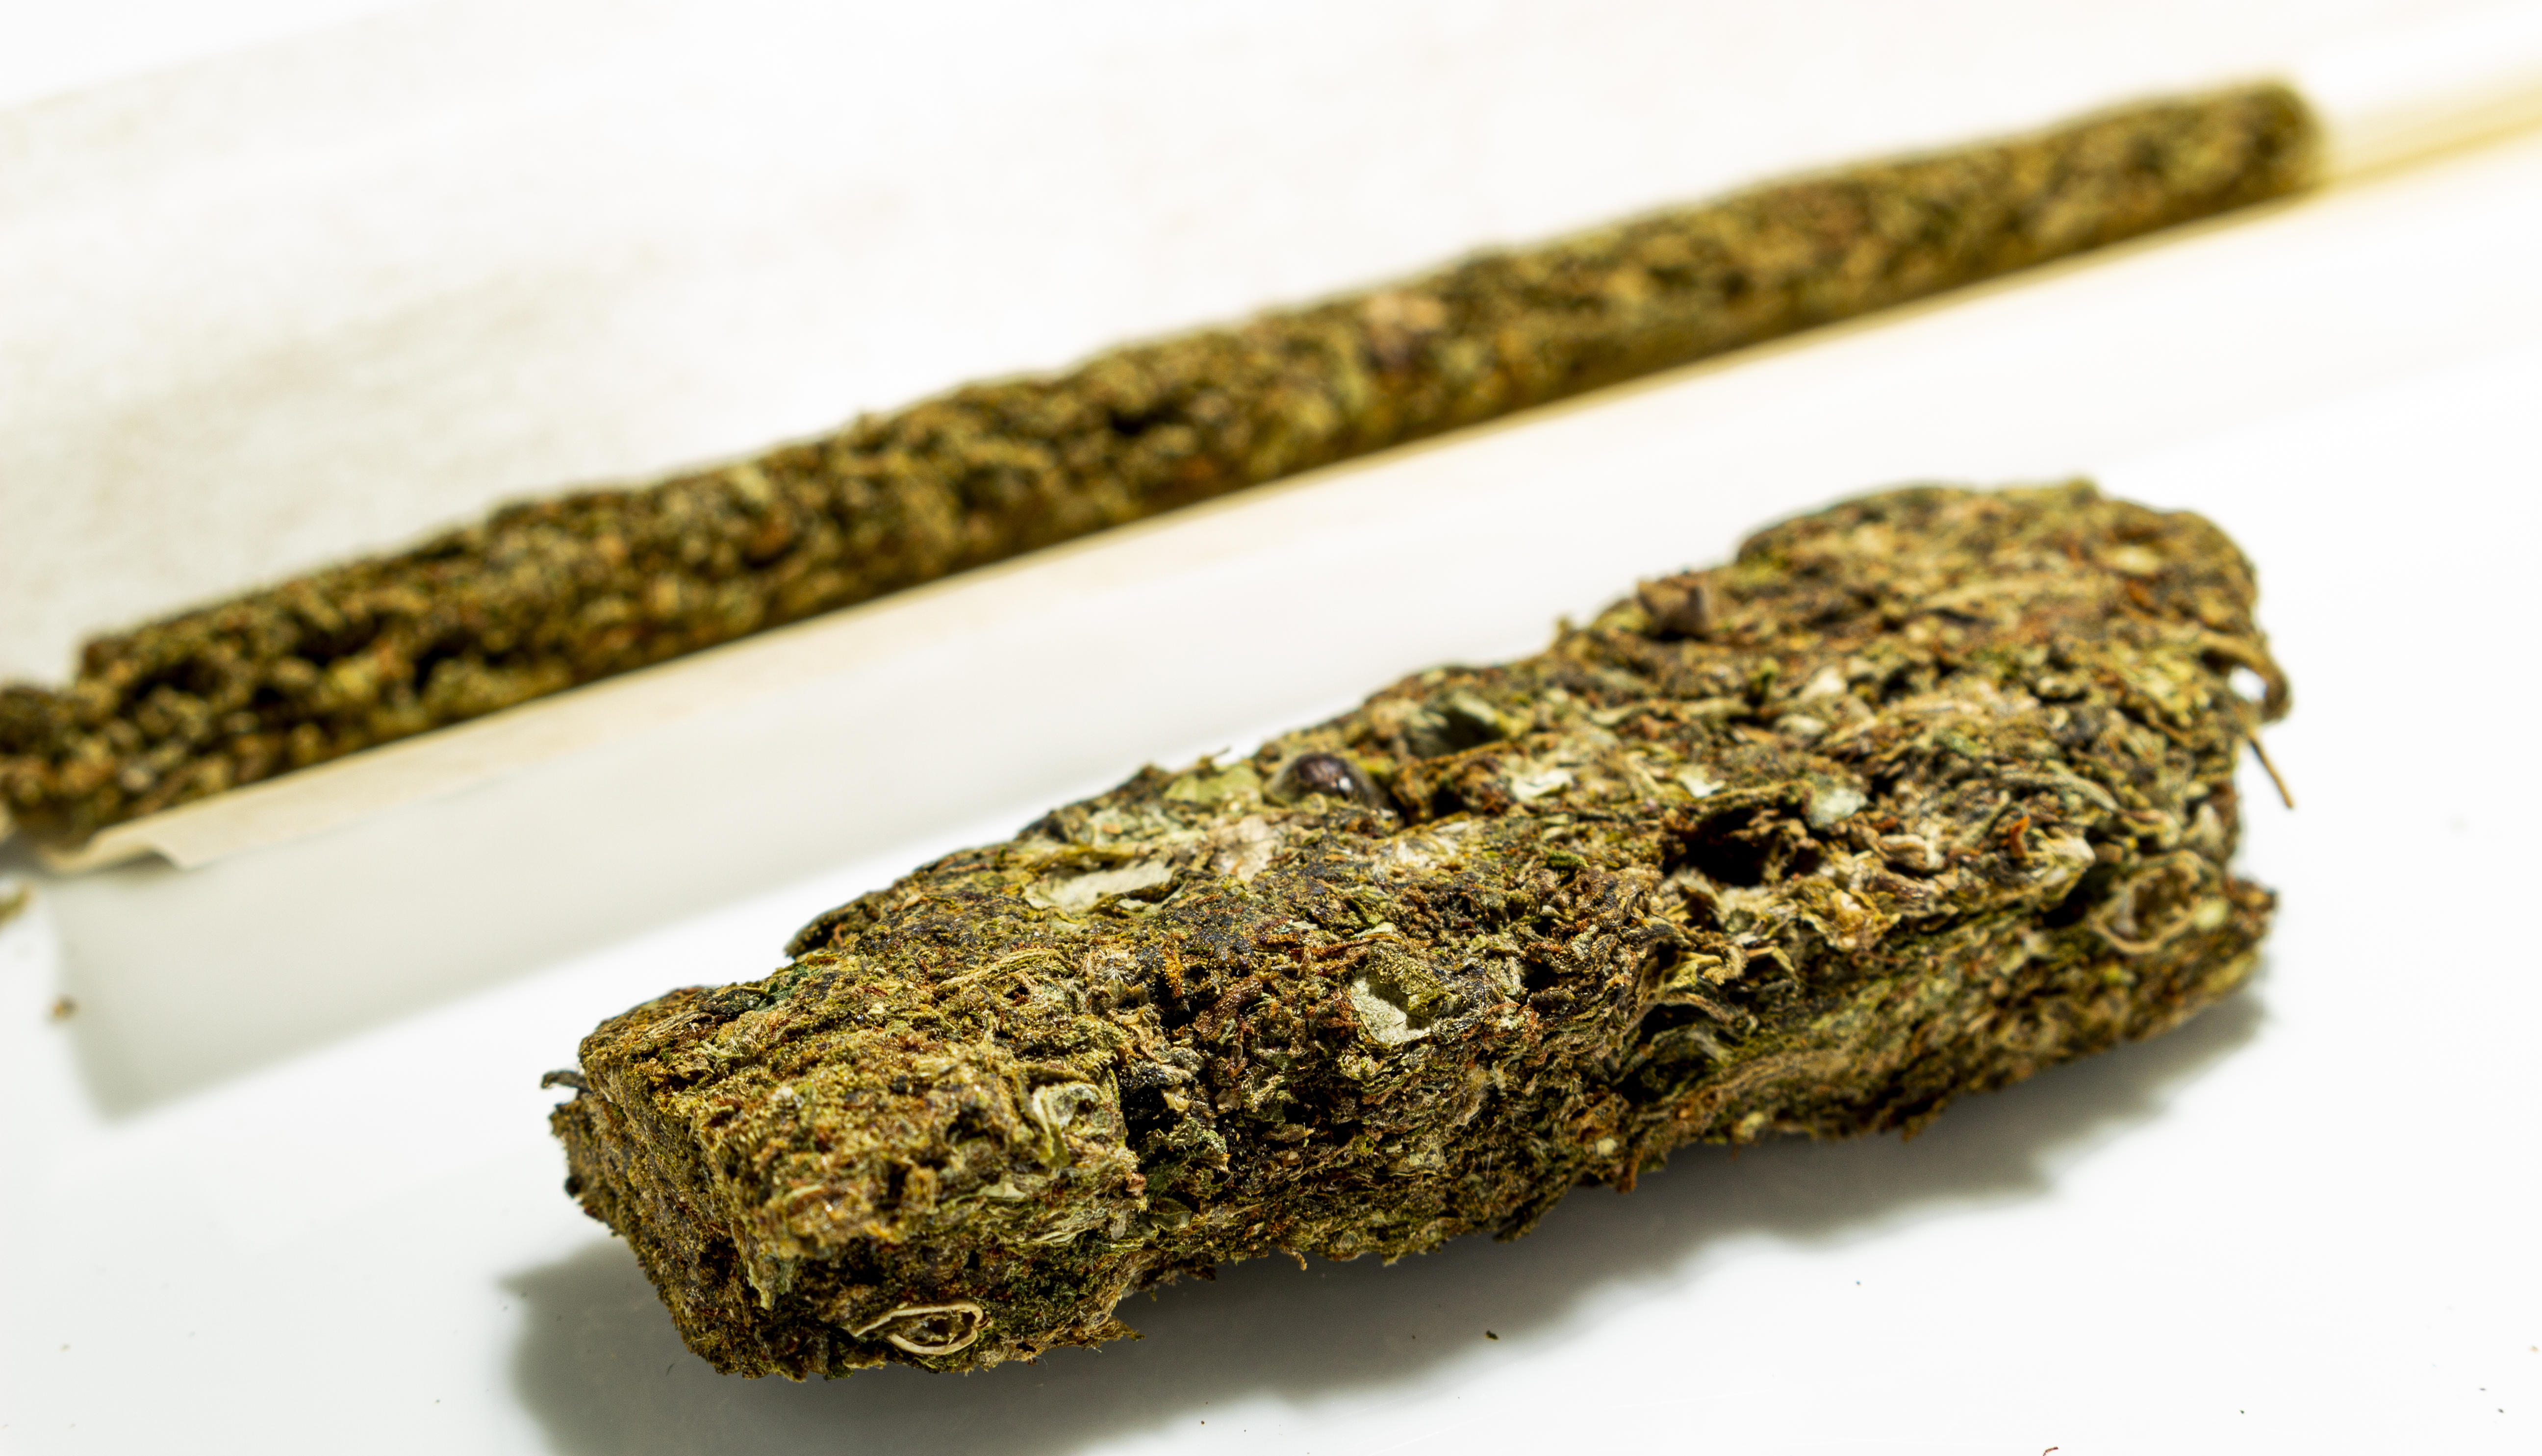
flor, bud, maconha, baseado, bolar, bolado, seda, semente, trafico, drogas, biqueira, marijuana, paranga, remedio, 5reais, canabis, verde, crescer, fitoterapia, folha, vida, organico, planta, panela, sativa, cigarro, fumo, ilegal, isolado, up, close, medicina alternativa, branco, alimento, erva, cha, insaturado, seco, natureza, saudavel, herbario, medicamento, food, plant, cuisine, vegetarian food, dish, snack